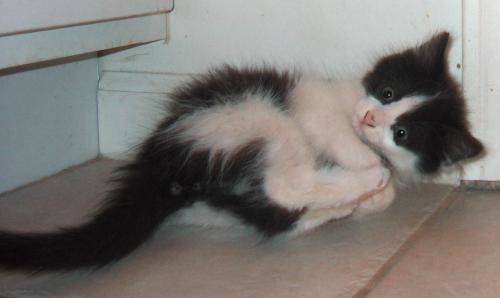
Label: cat